Blink-182 (album)

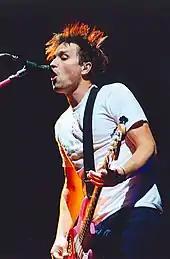
Bassist and vocalist Mark Hoppus considered his lyricism on "Untitled" his most personal to that point.

"Blink 182" was far more expensive than previous albums by the band, with its budget spiraling out of control across its nearly yearlong development. The album ended up costing over one million dollars to produce. It was the band's first release on Geffen Records, which absorbed sister label MCA in 2003. Prior to it dissolving, MCA had attempted to penalize the band for breaking stipulations in their contract that they would have an album out by a specific quarter. MCA had previously rushed the band into recording "Take Off Your Pants and Jacket". At one point, MCA president Jay Boberg called for a band meeting to put pressure on them to speed things up. The trio met at the label headquarters and told Boberg in no uncertain terms that they would work at their own pace, after which he relented. Some months later, Boberg left the company as it was absorbed into Geffen, whose management were more comfortable with their relaxed pace.